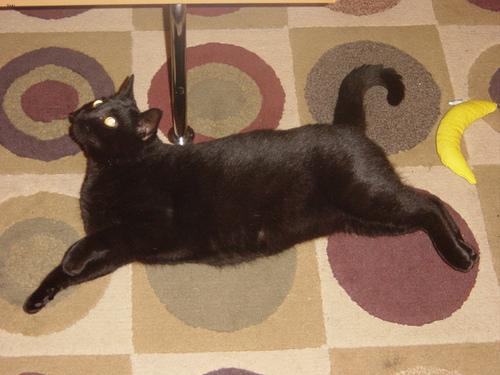
Breed: Bombay